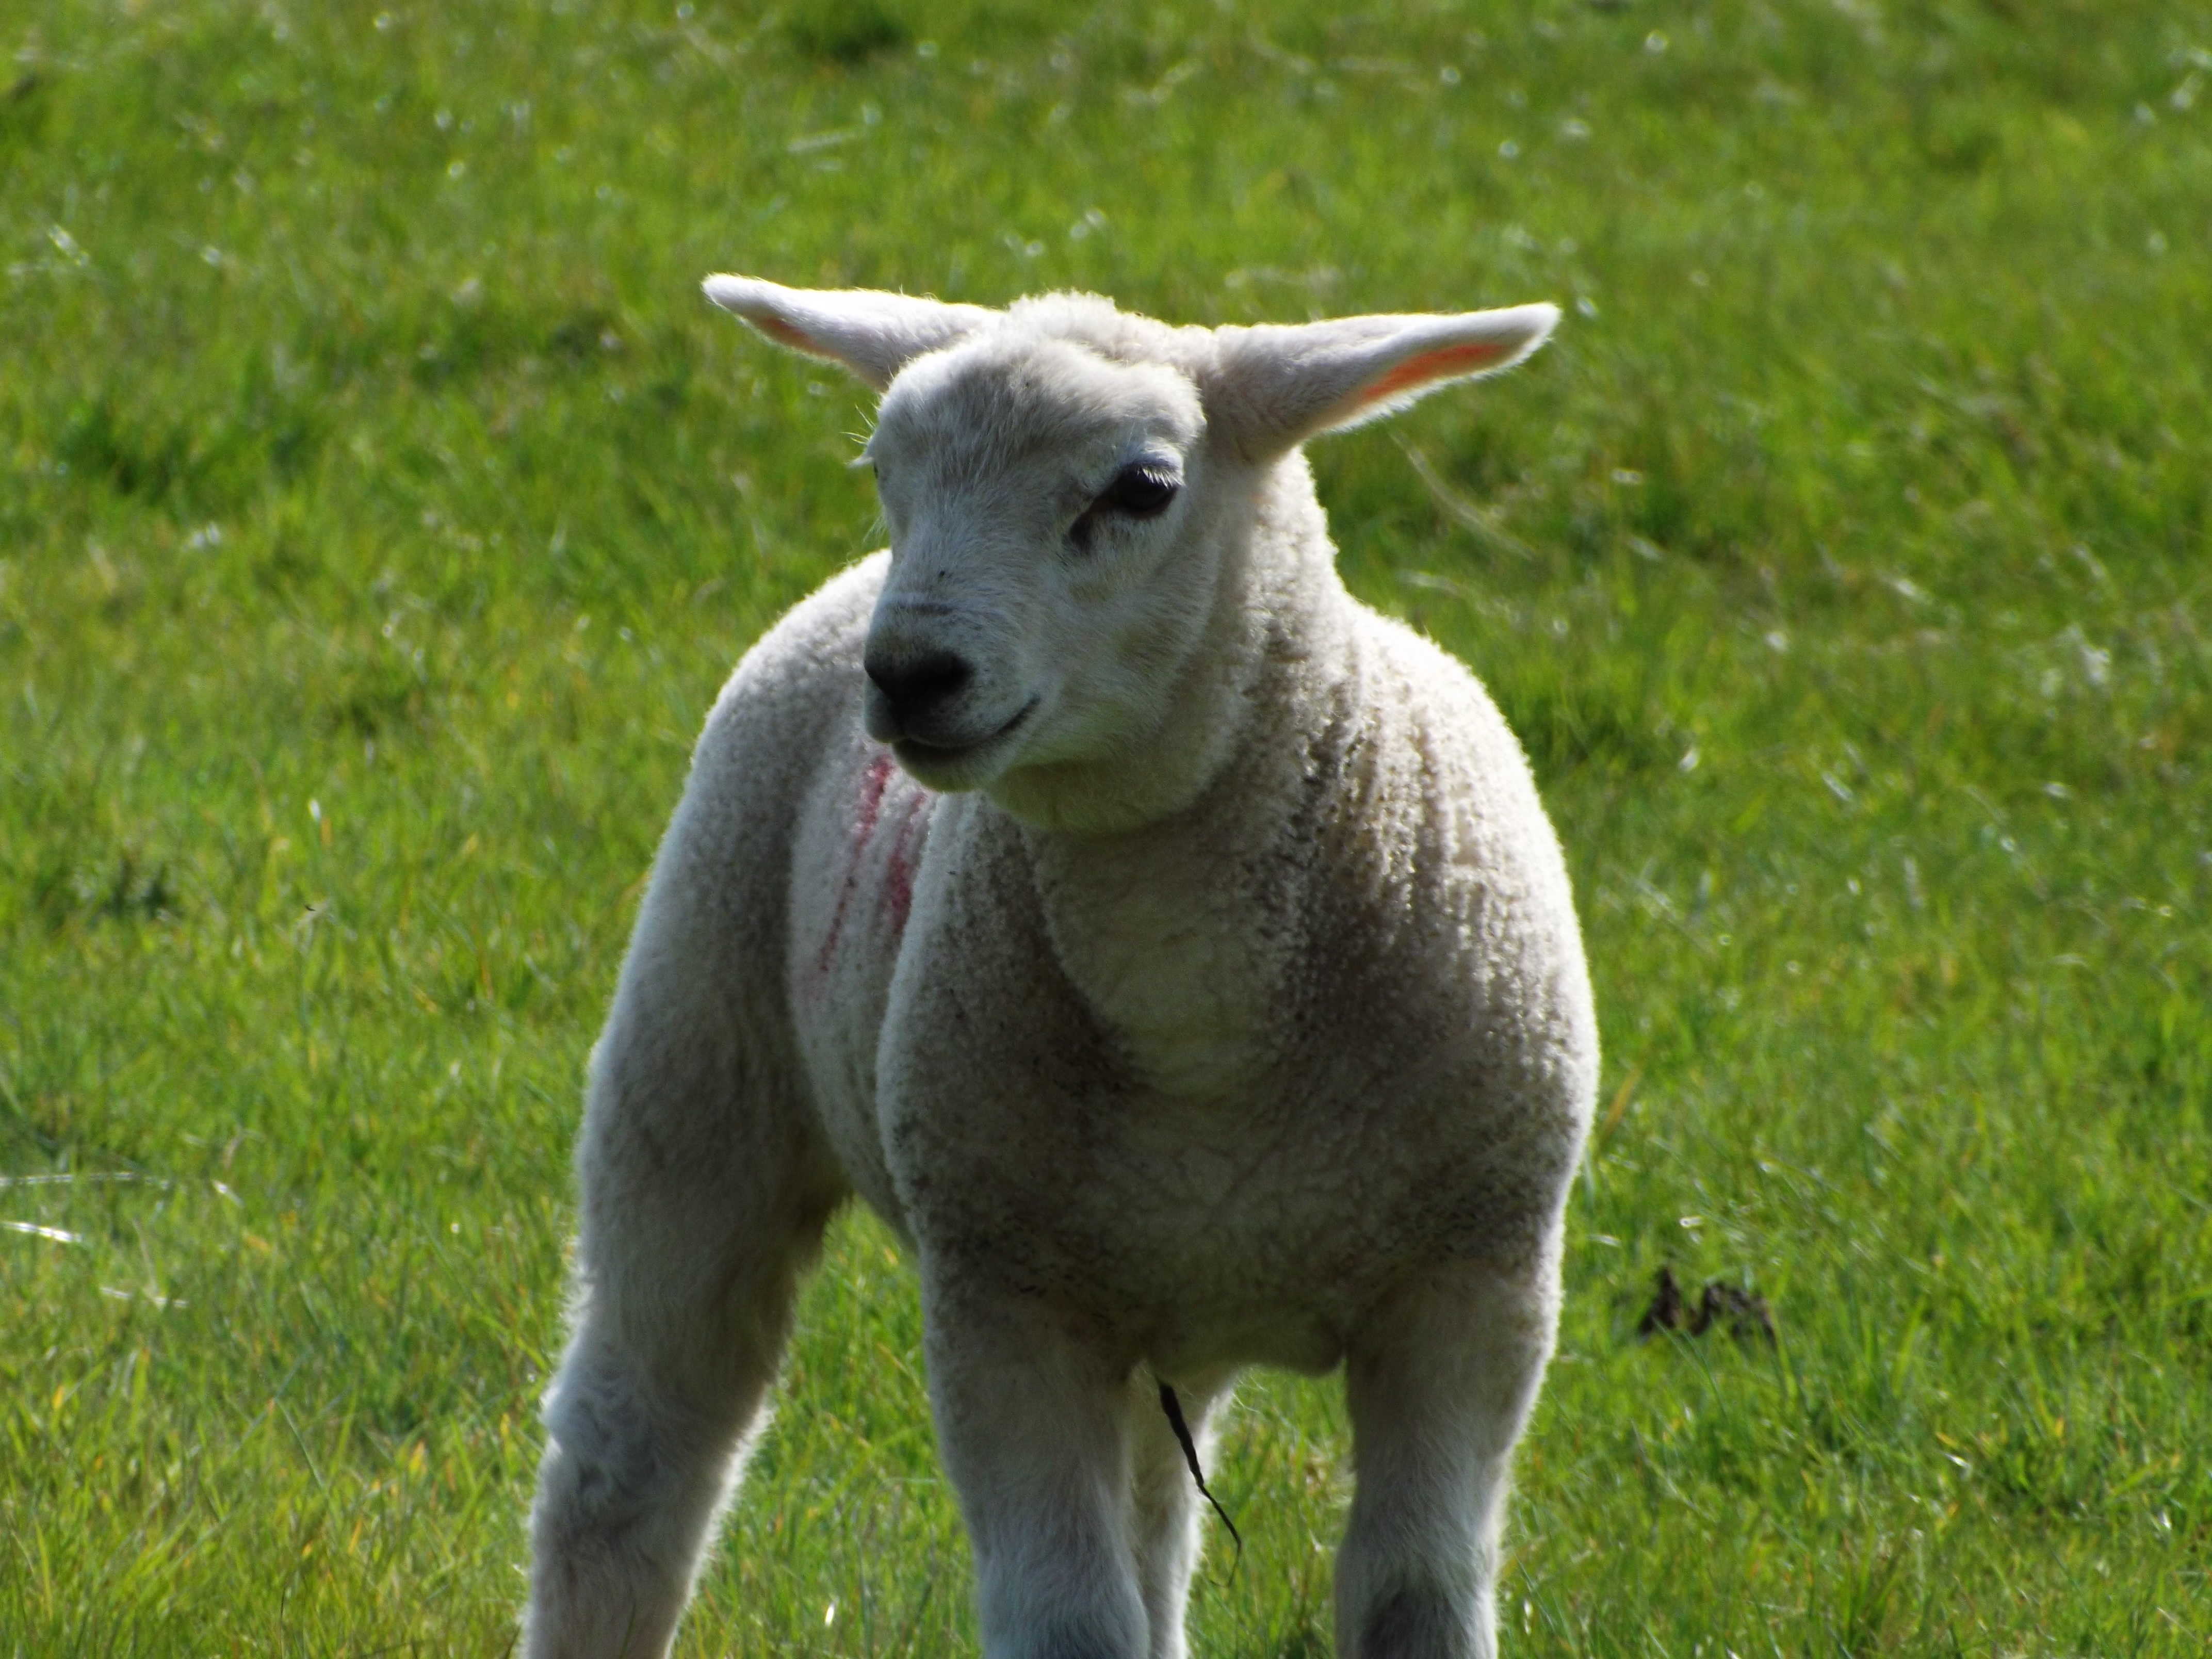
nature, grass, field, farm, meadow, animal, goat, farming, pasture, grazing, livestock, sheep, mammal, fauna, lamb, goats, vertebrate, sheeps, cow goat family